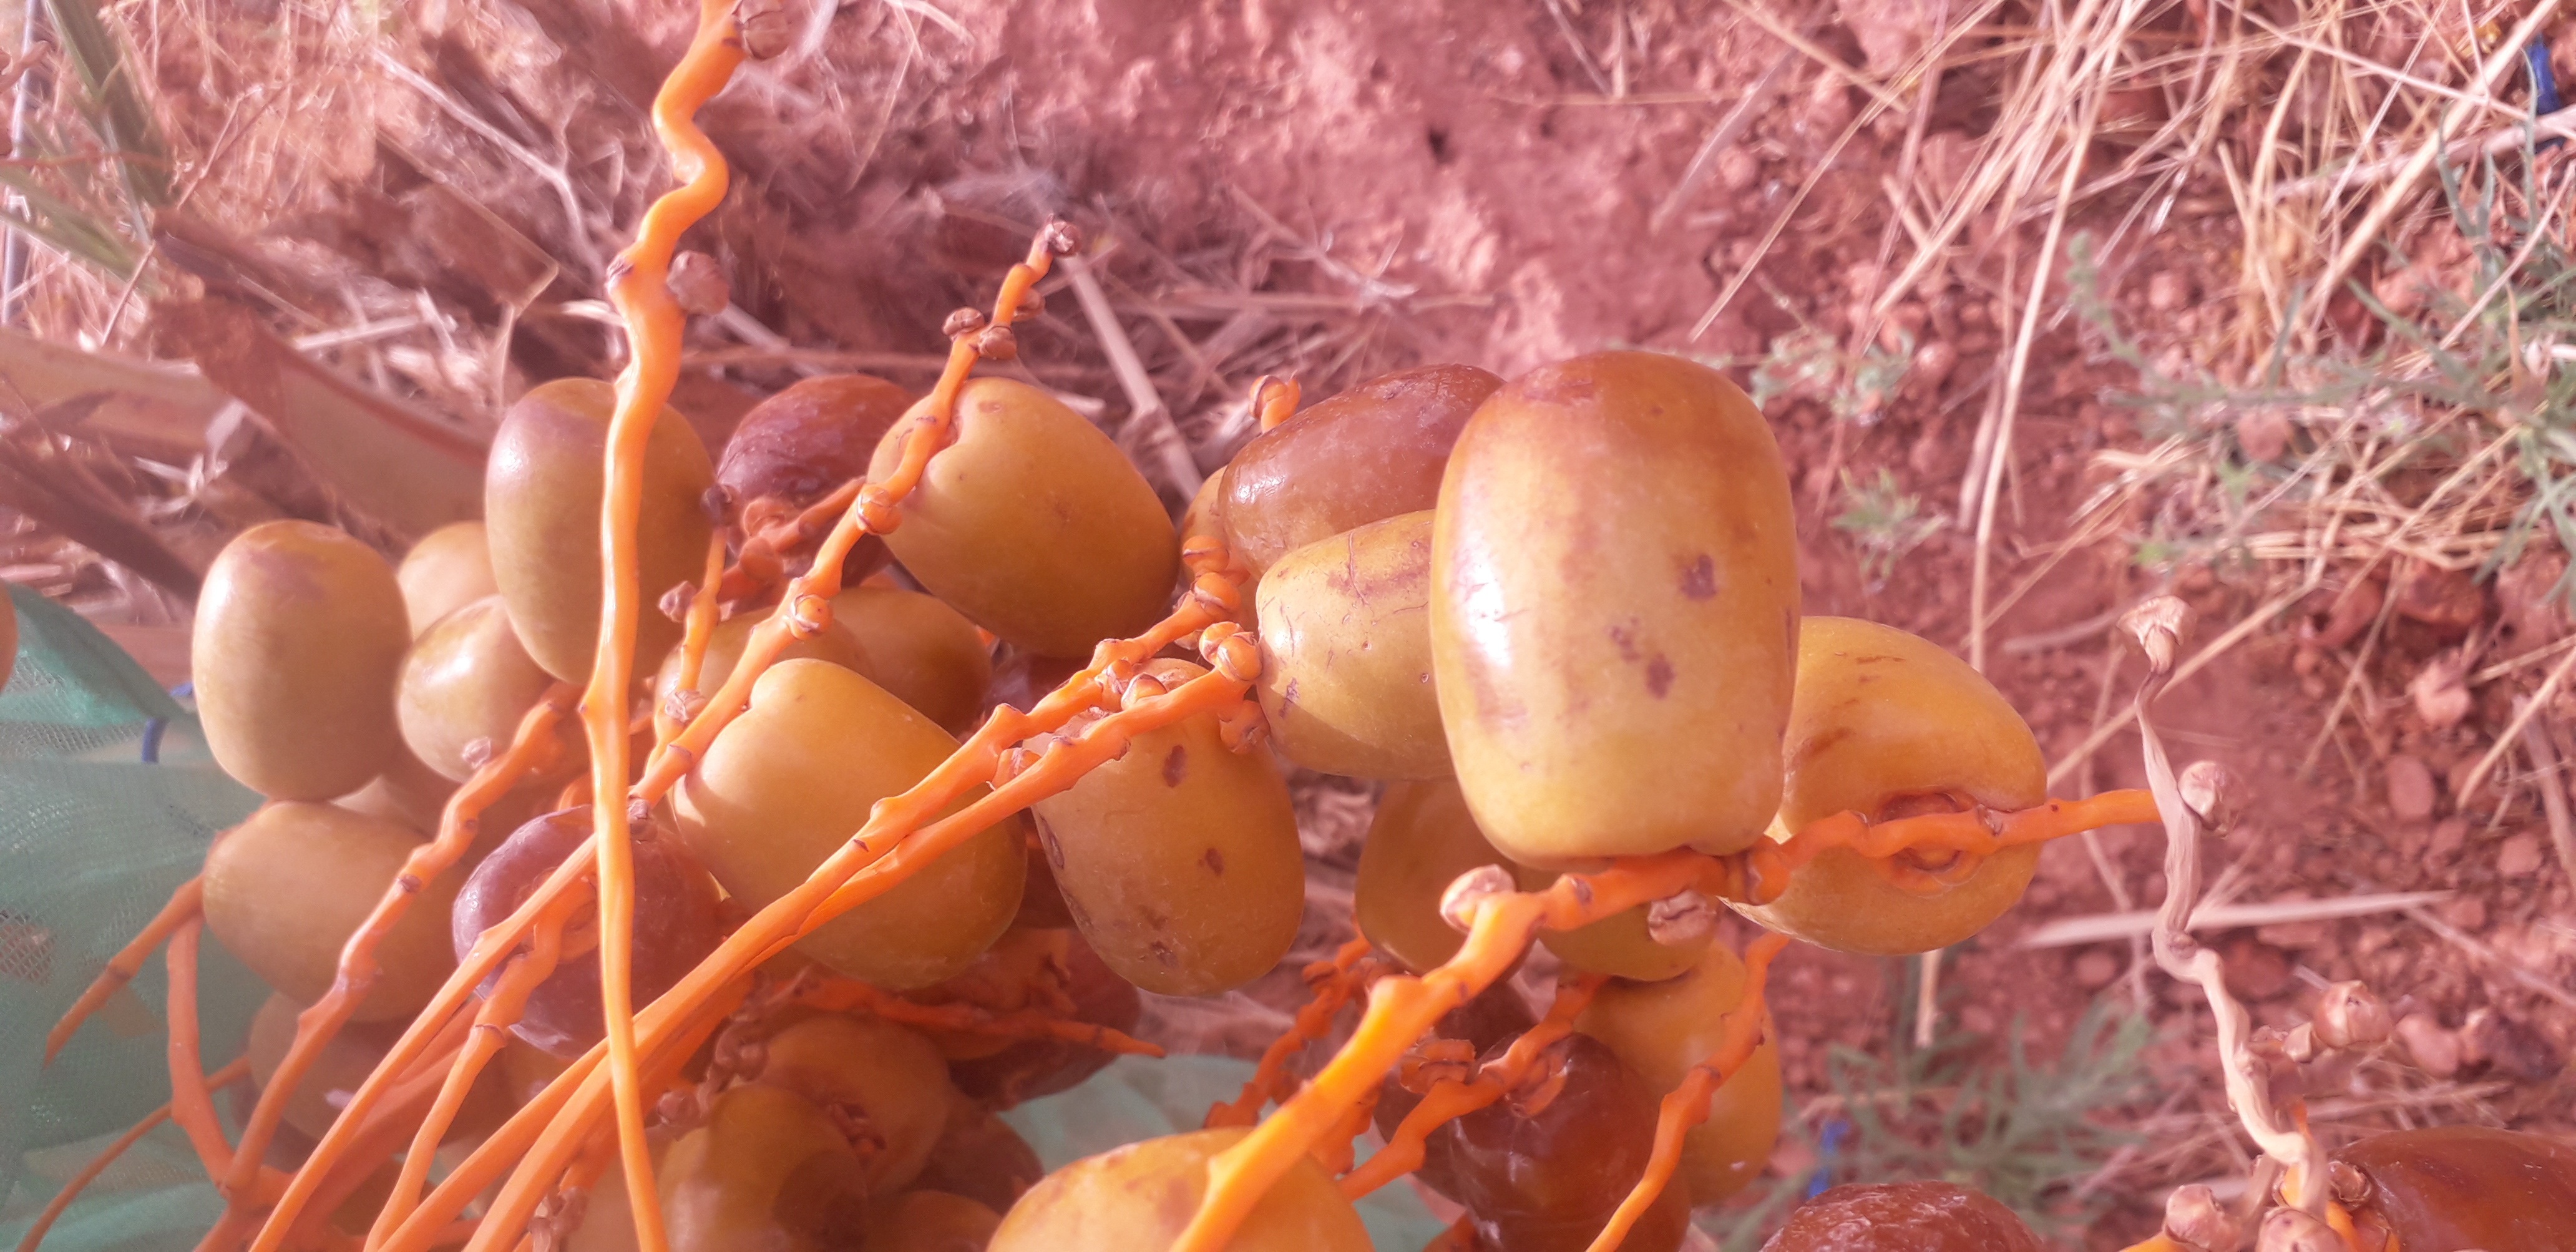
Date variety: Boufagous